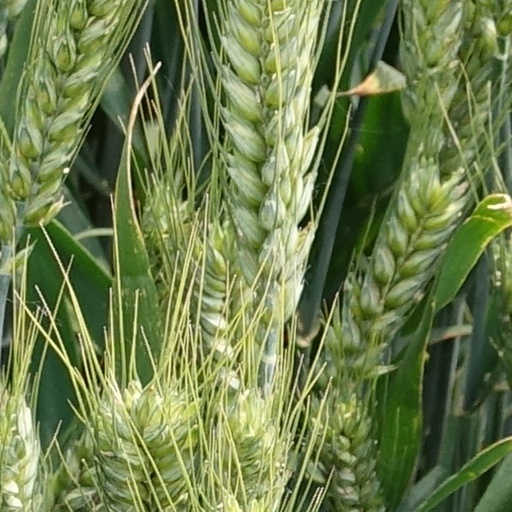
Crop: wheat